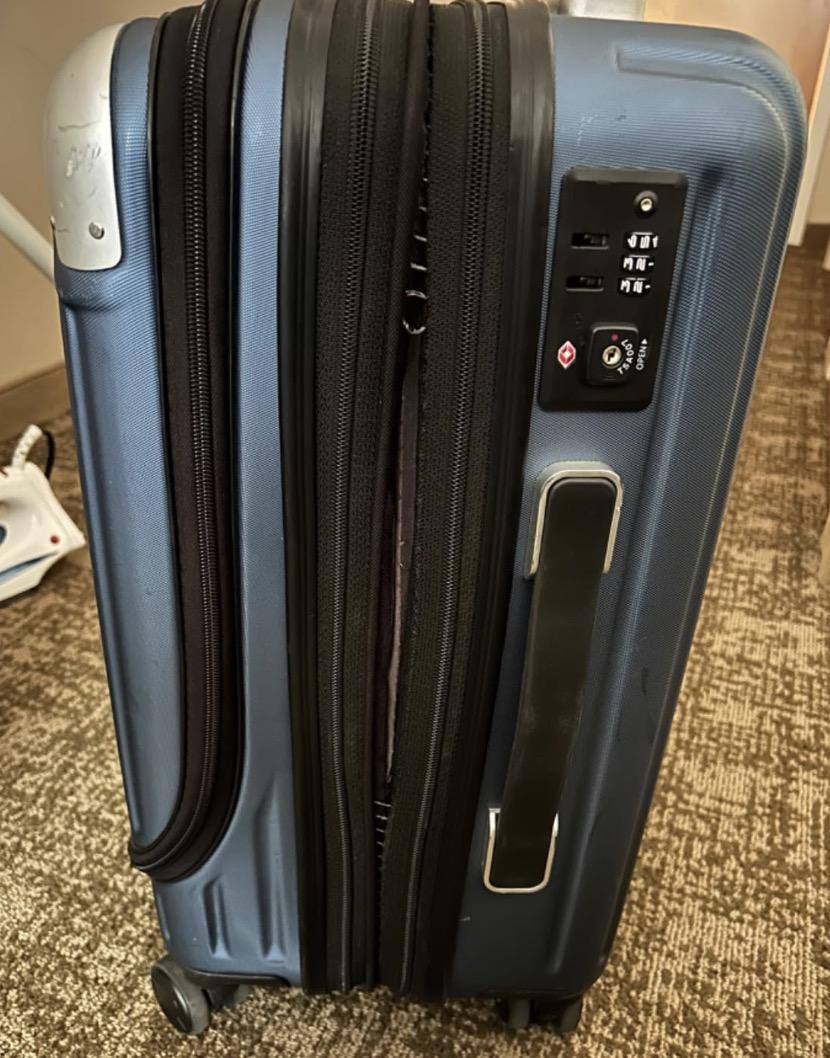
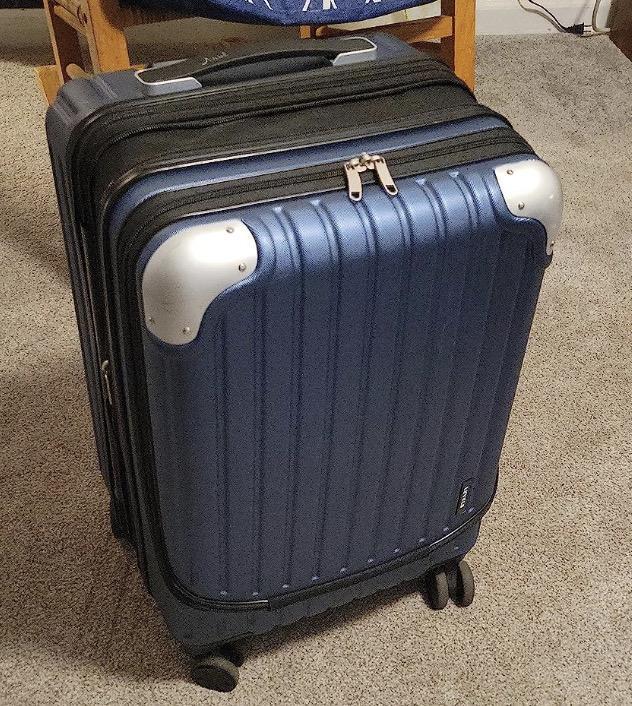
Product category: items_tea
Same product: yes